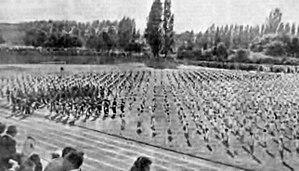
vue d'un lendit en France avant la Guerre de 1914
L'histoire du sport en France peut se découper dans le temps en séquences spécifiques relativement homogènes mais de durées très variables. Ses origines remontent pour beaucoup à la période gallo-romaine avant de revêtir des formes particulières au Moyen Âge puis de justifier un discours très construit lors de la Renaissance. Celui-ci ne se cristallise vraiment en France que dans la première partie du XIXᵉ siècle avec le développement de la gymnastique comme activité éducative et hygiénique. Ce n'est qu'à la fin de ce siècle que certains s'efforcent d'y associer la compétition sportive venue timidement d'outre-Manche comme activité de loisir de l'aristocratie. Ces pionniers doivent lutter contre le manque d'intérêt des pouvoirs publics et leurs dissensions internes entre les tenants du modèle anglo-saxon et ceux des jeux traditionnels français.
Philippe Tissié, né le 18 octobre 1852 à La Bastide-sur-l'Hers et mort le 4 juin 1935 à Pau est un médecin français, hygiéniste, aliéniste et l'un des premiers neuropsychiatres en France. Il est surtout l'une des trois principales personnalités françaises, avec le baron Pierre de Coubertin et Paschal Grousset, ayant fait évoluer le système scolaire en y intégrant le sport et les jeux organisés.
Le sport scolaire représente la pratique compétitive du sport à l'école, ouverte aux élèves volontaires. Les lendits en sont les réunions de compétitions.